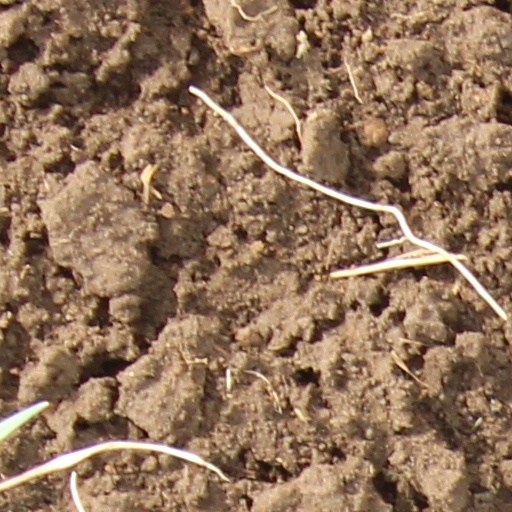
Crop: wheat